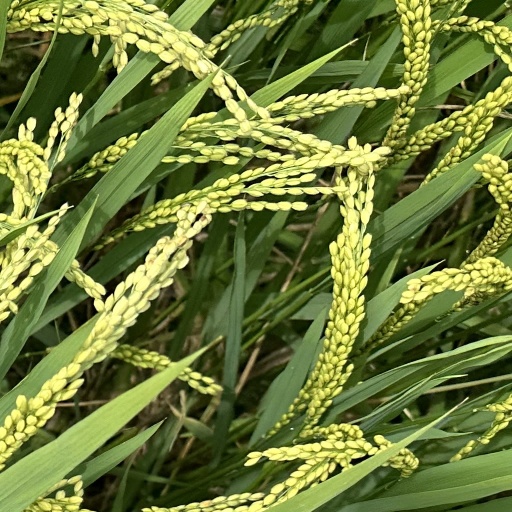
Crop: rice